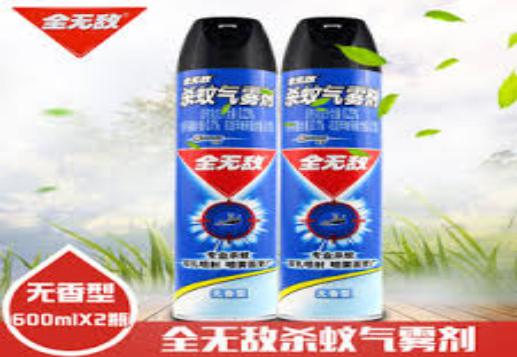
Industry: Necessities